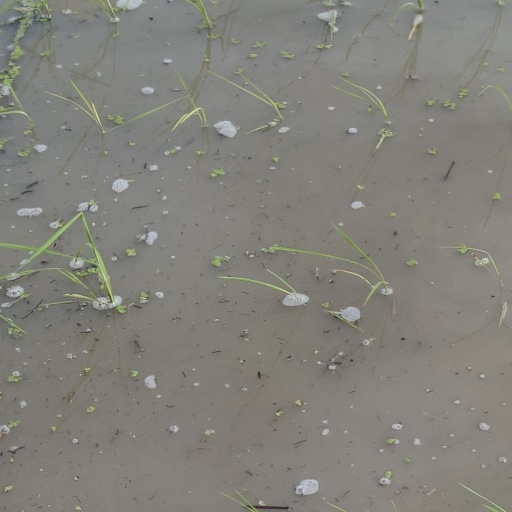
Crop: rice